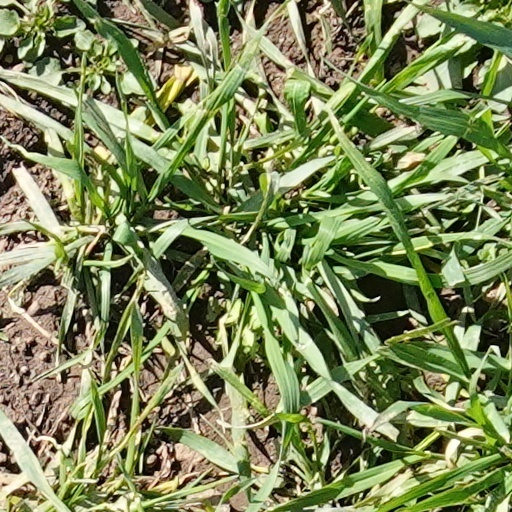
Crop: wheat